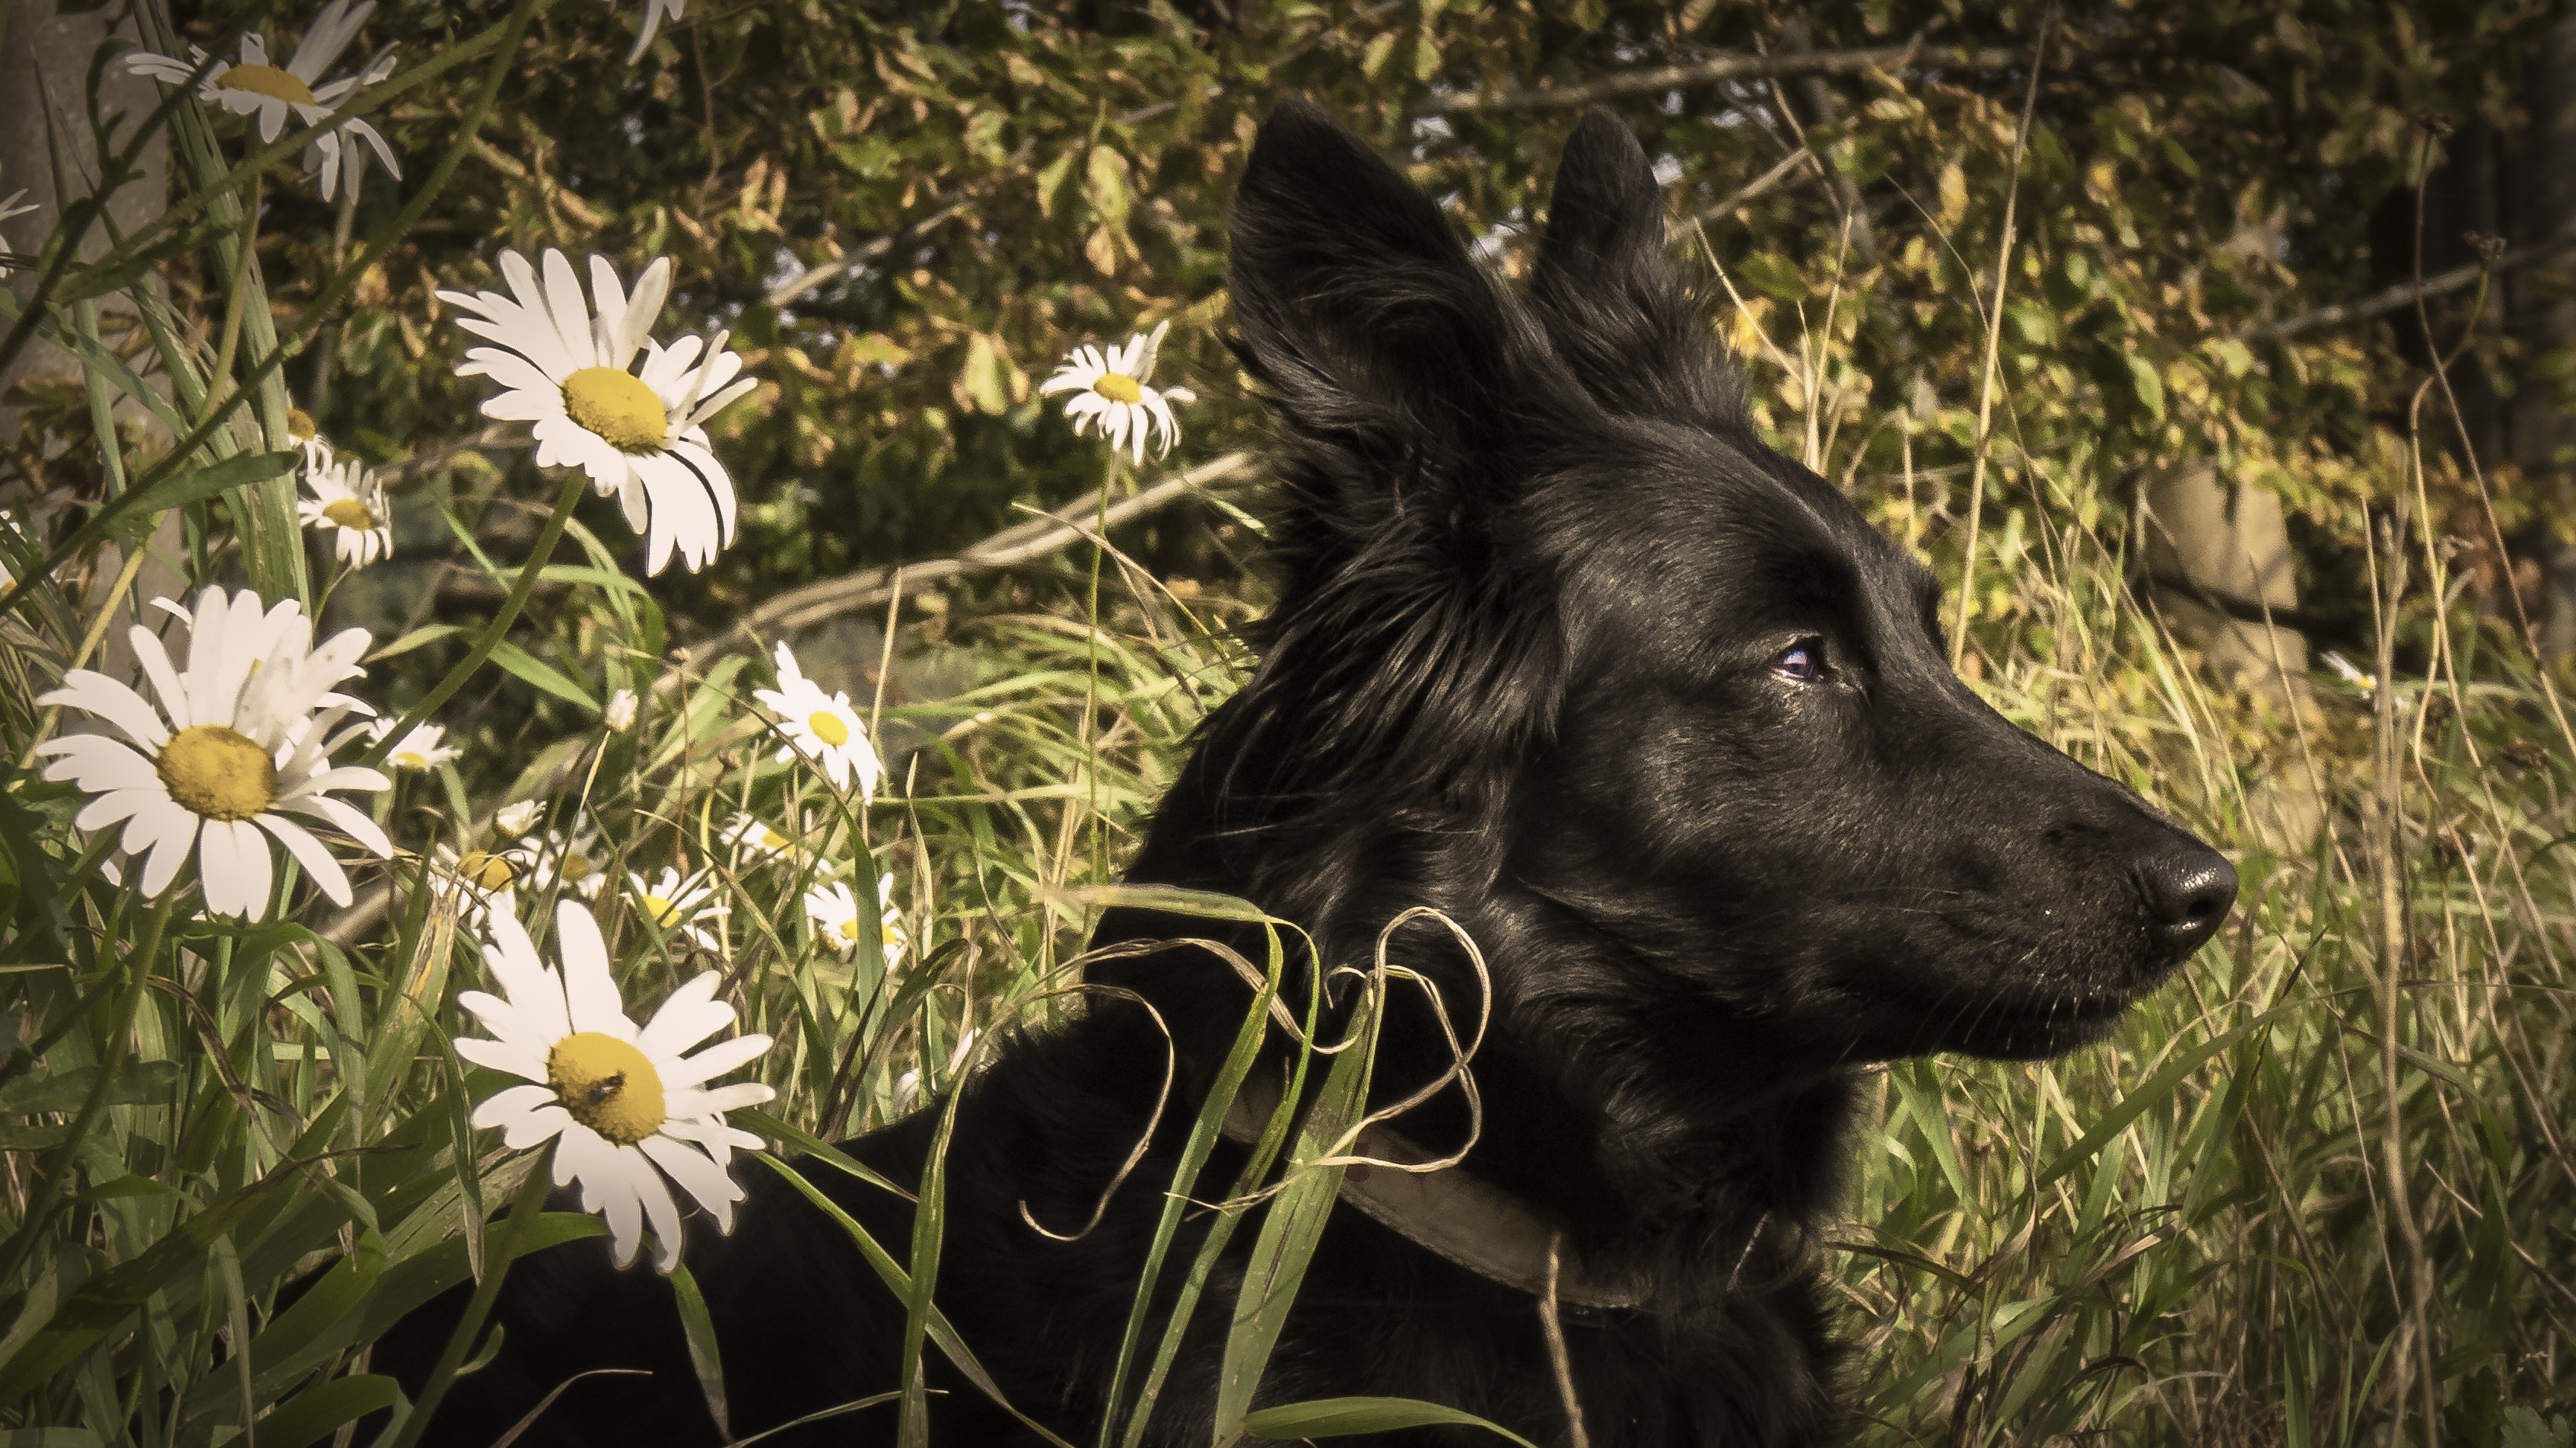
nature, grass, flower, view, puppy, dog, animal, female, pet, fur, portrait, mammal, contrast, black, fauna, friend, flowers, face, hybrid, good, lying, curious, animal world, friendly, expectant, light and shadow, quadruped, small dog, interested, observing, dog like mammal